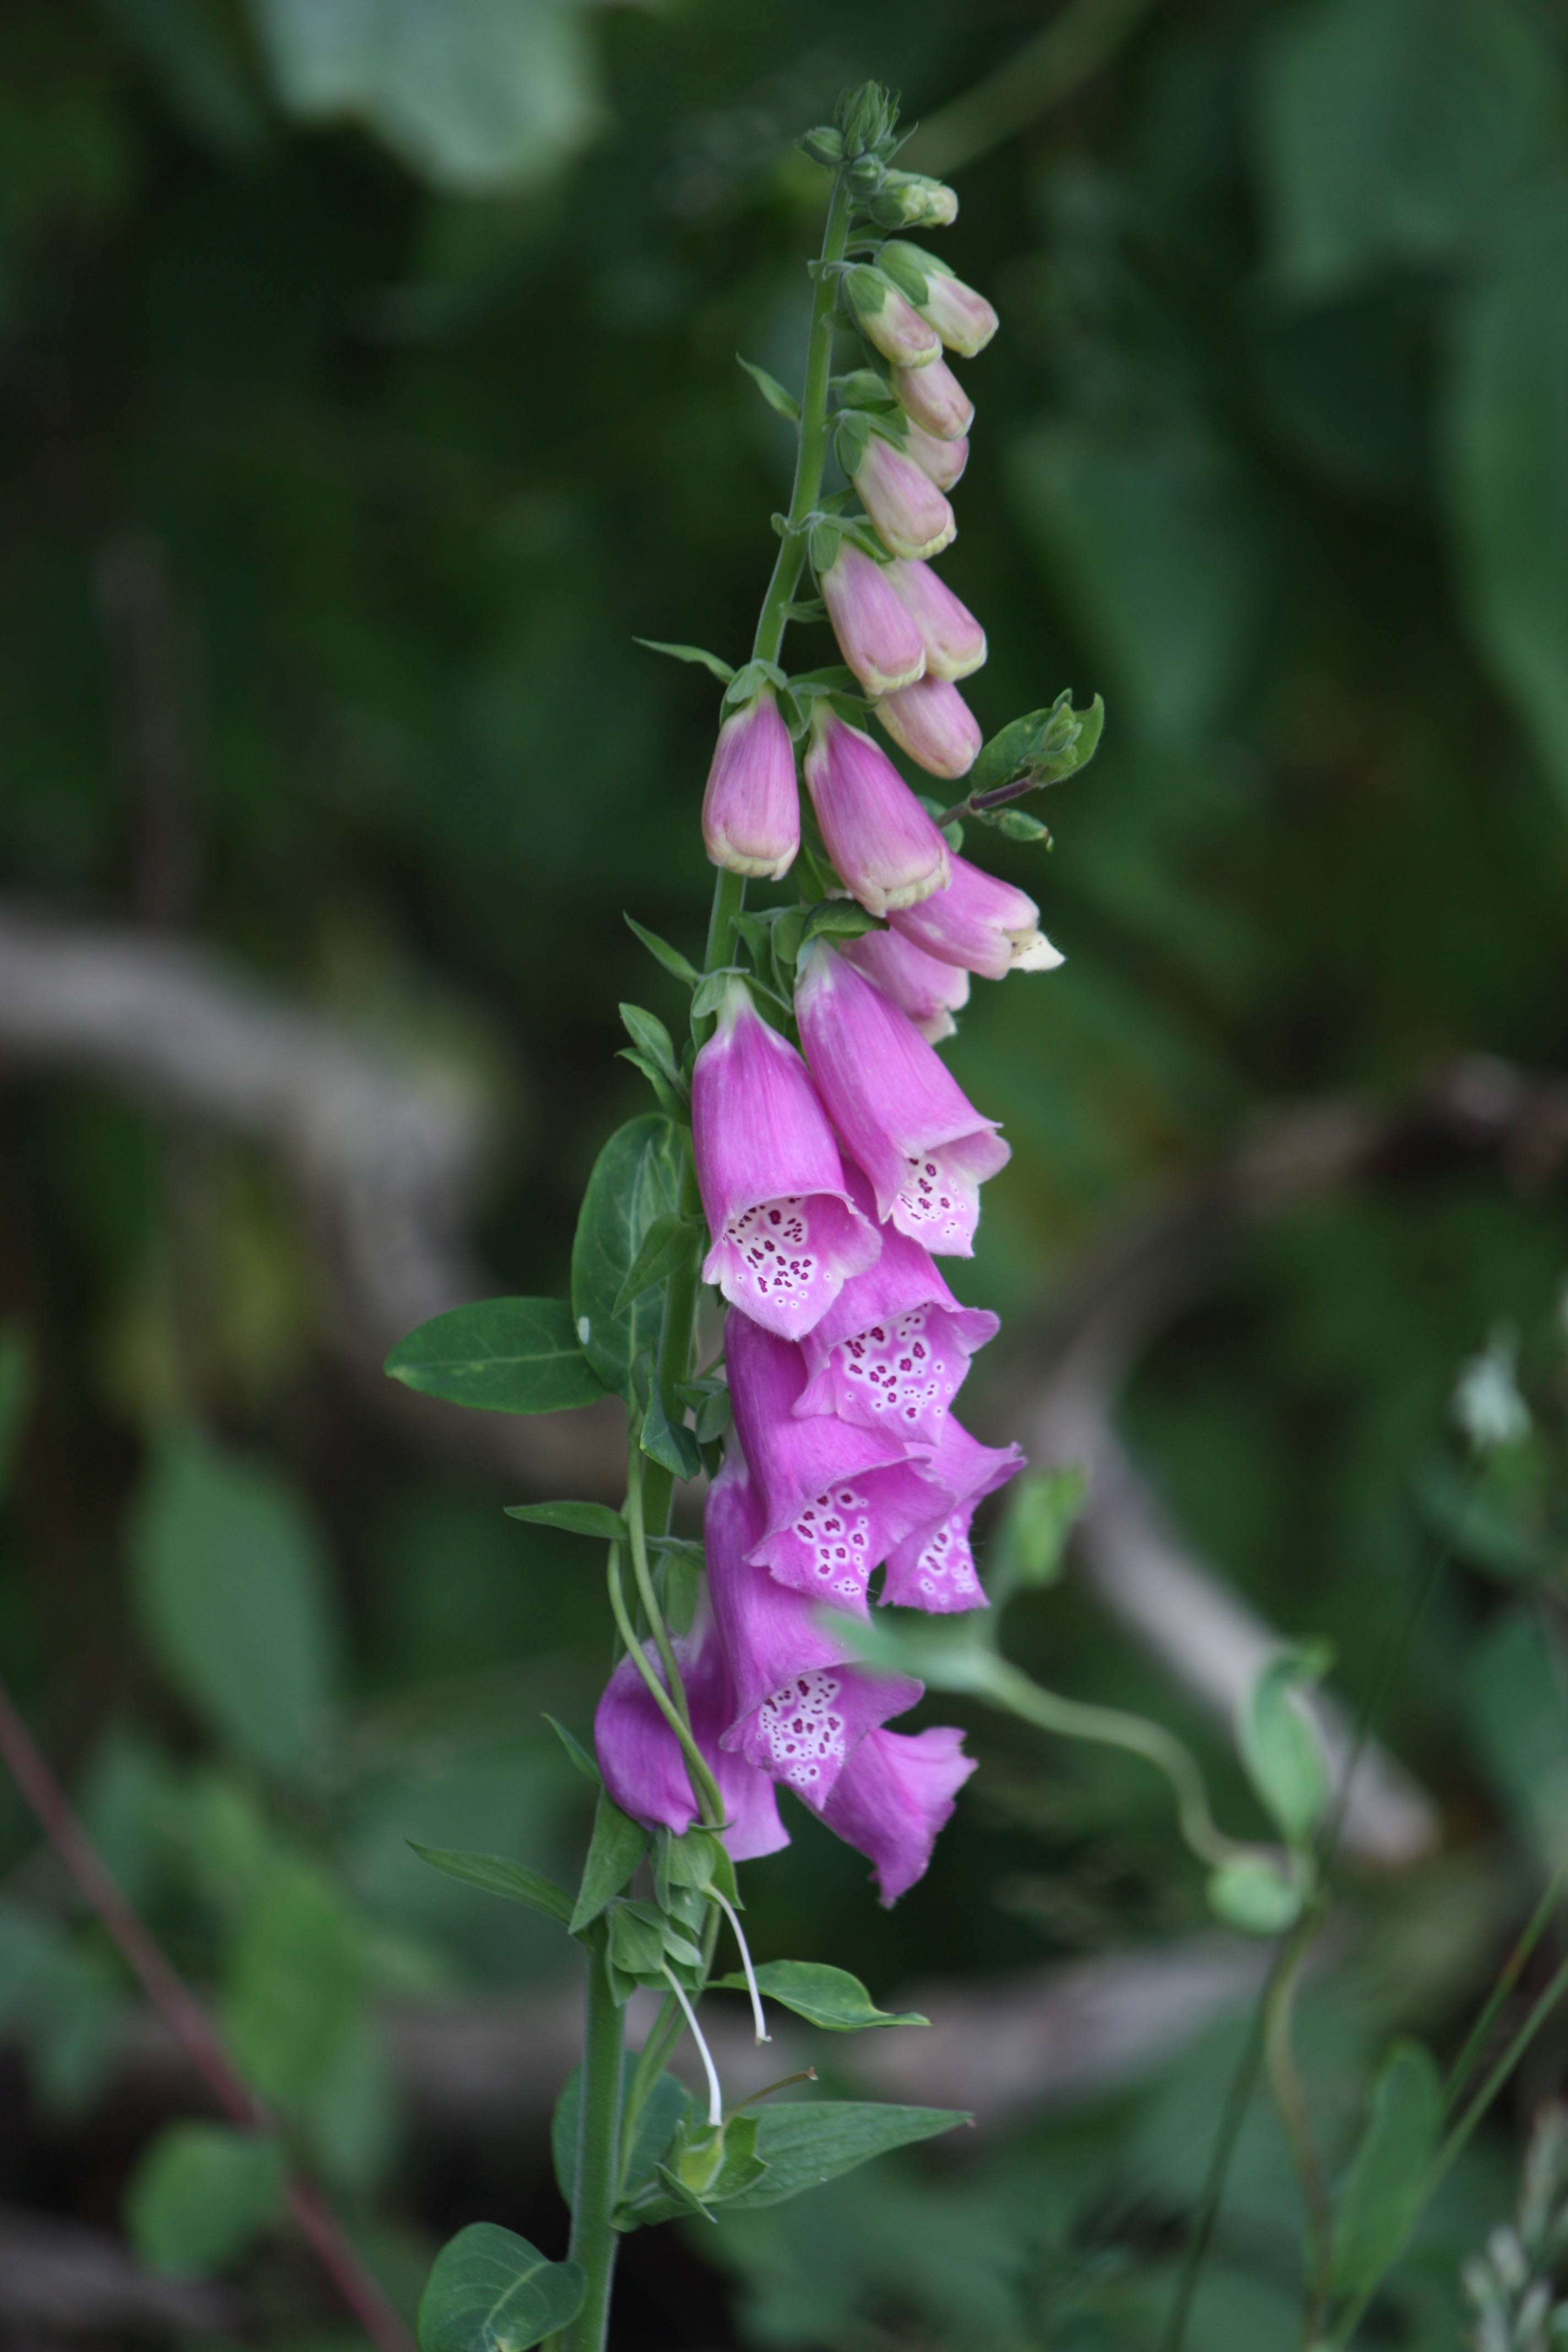
plant, flower, summer, botany, garden, flora, wildflower, digitalis, foxglove, gladiolus, flowering plant, land plant